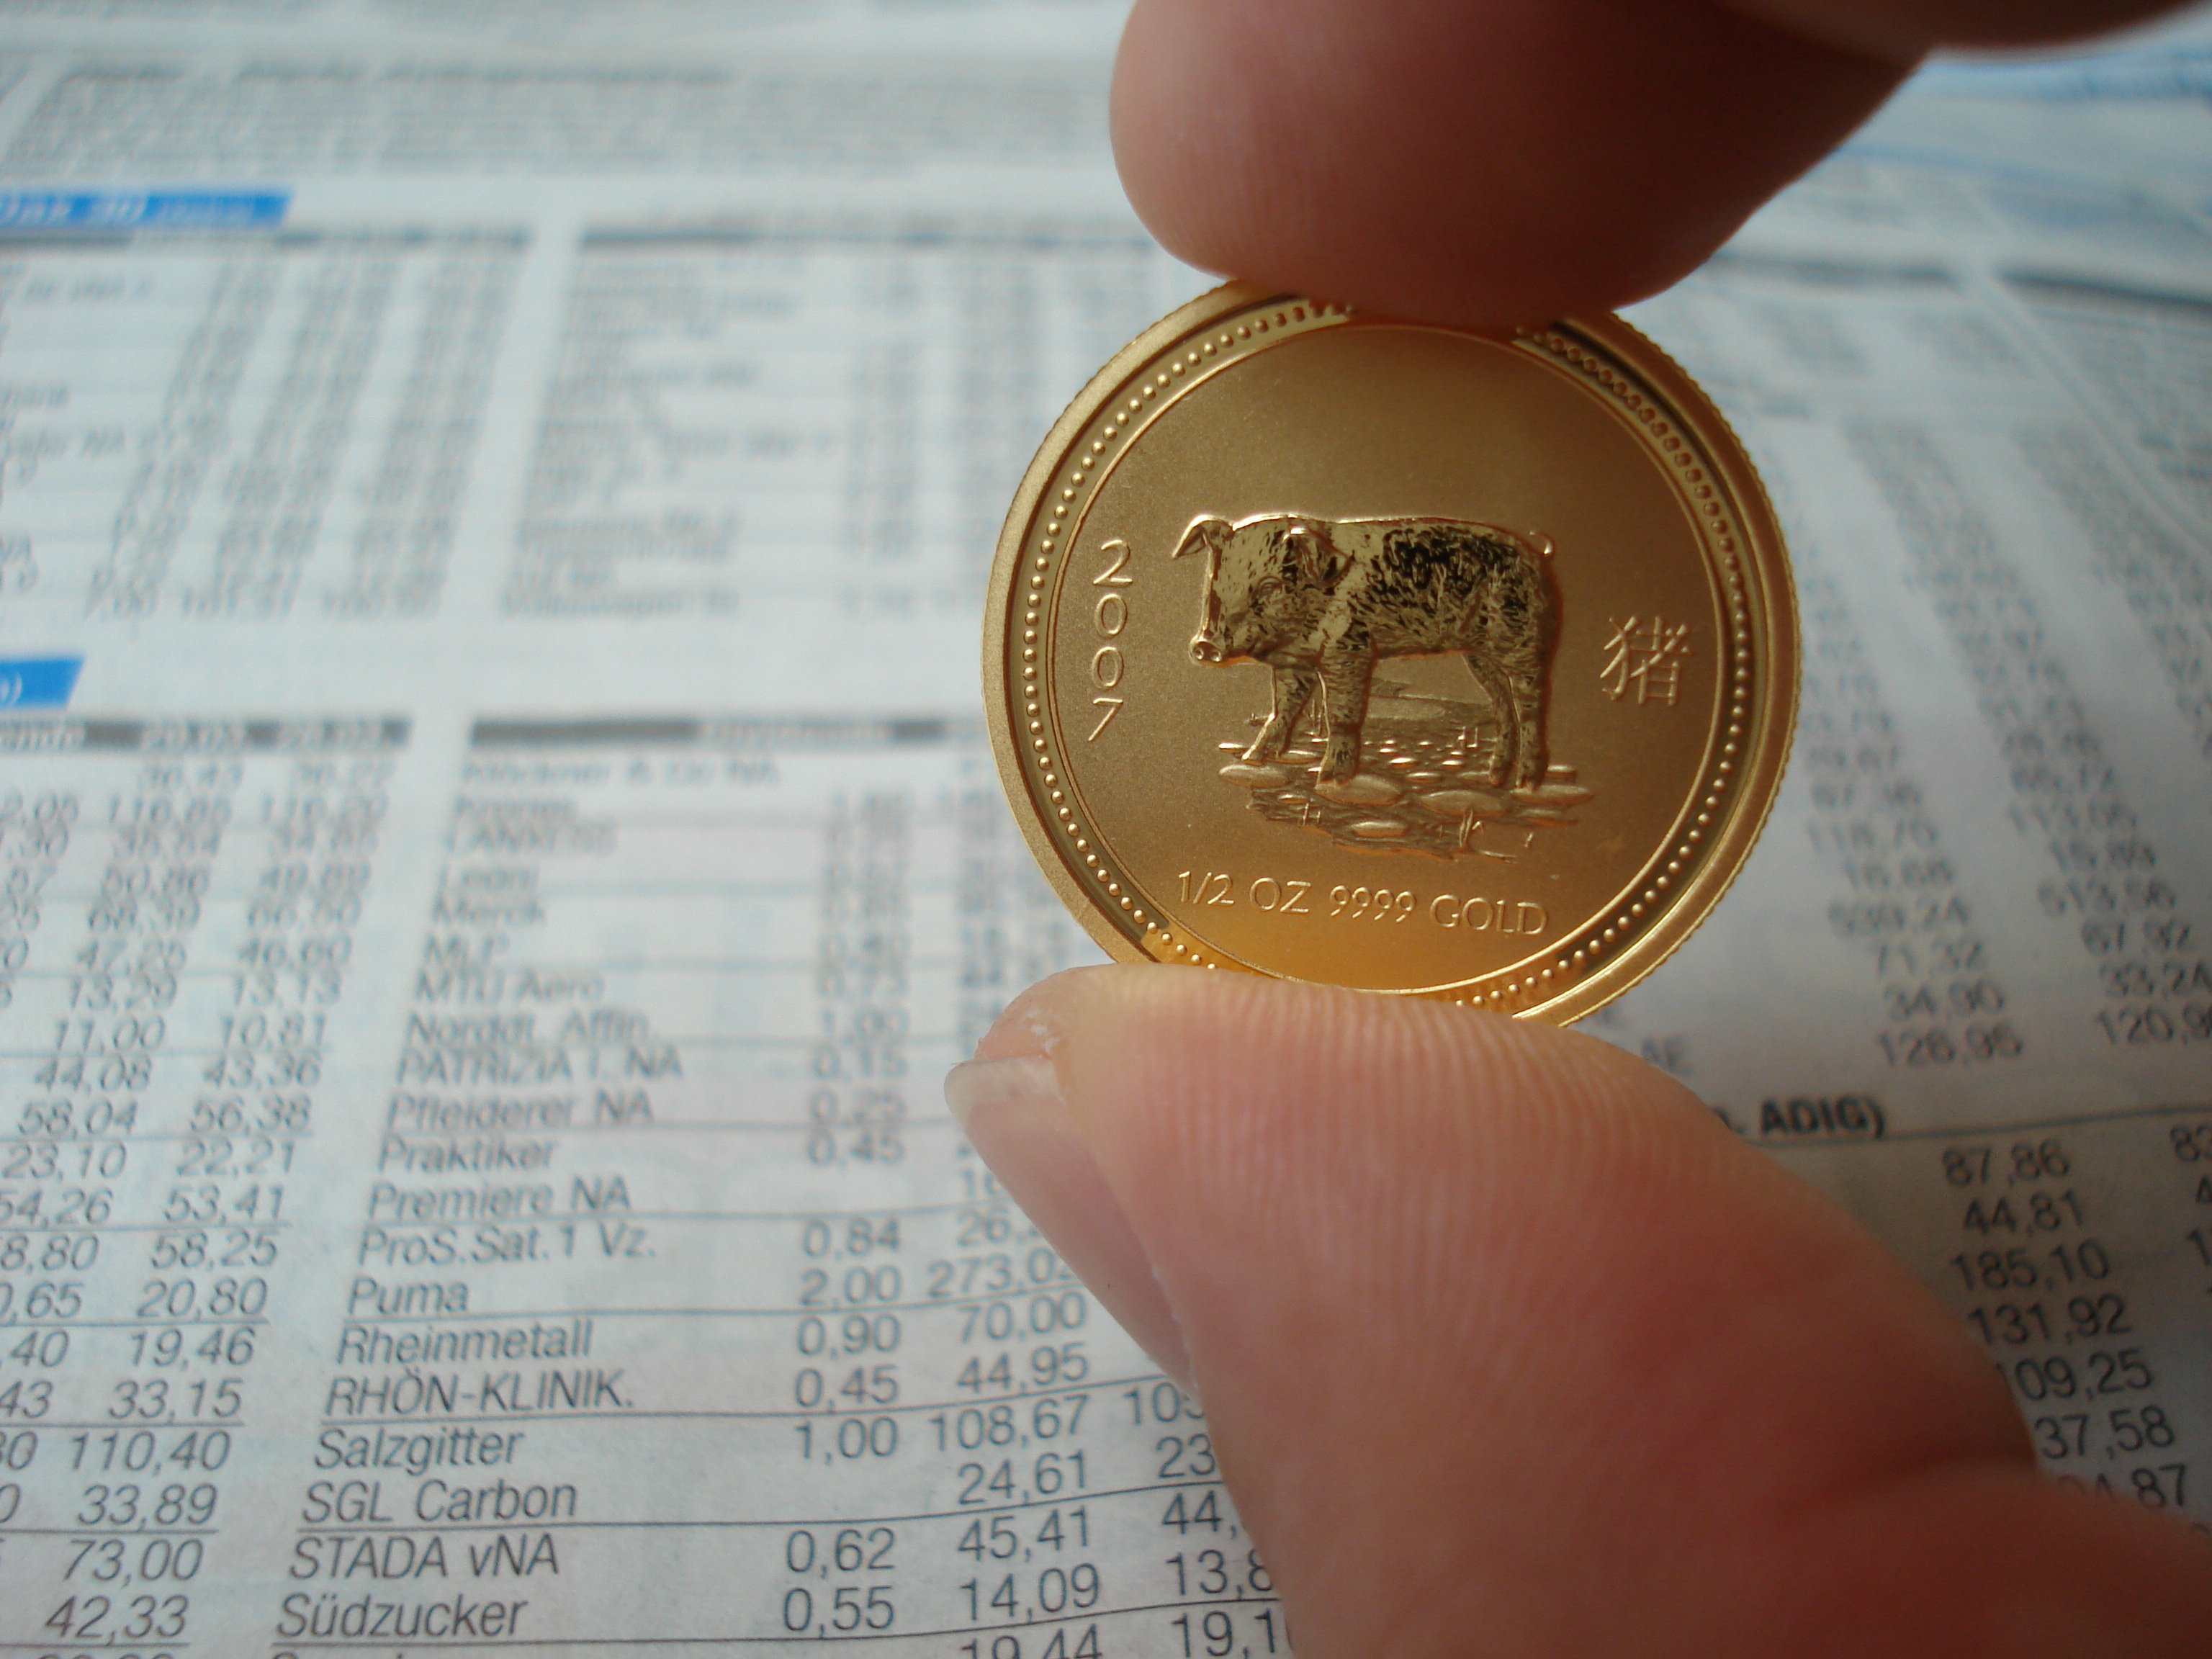
hand, newspaper, metal, money, material, brand, cash, gold, currency, crisis, coin, economy, solid, cash and cash equivalents, commodity, gold coin